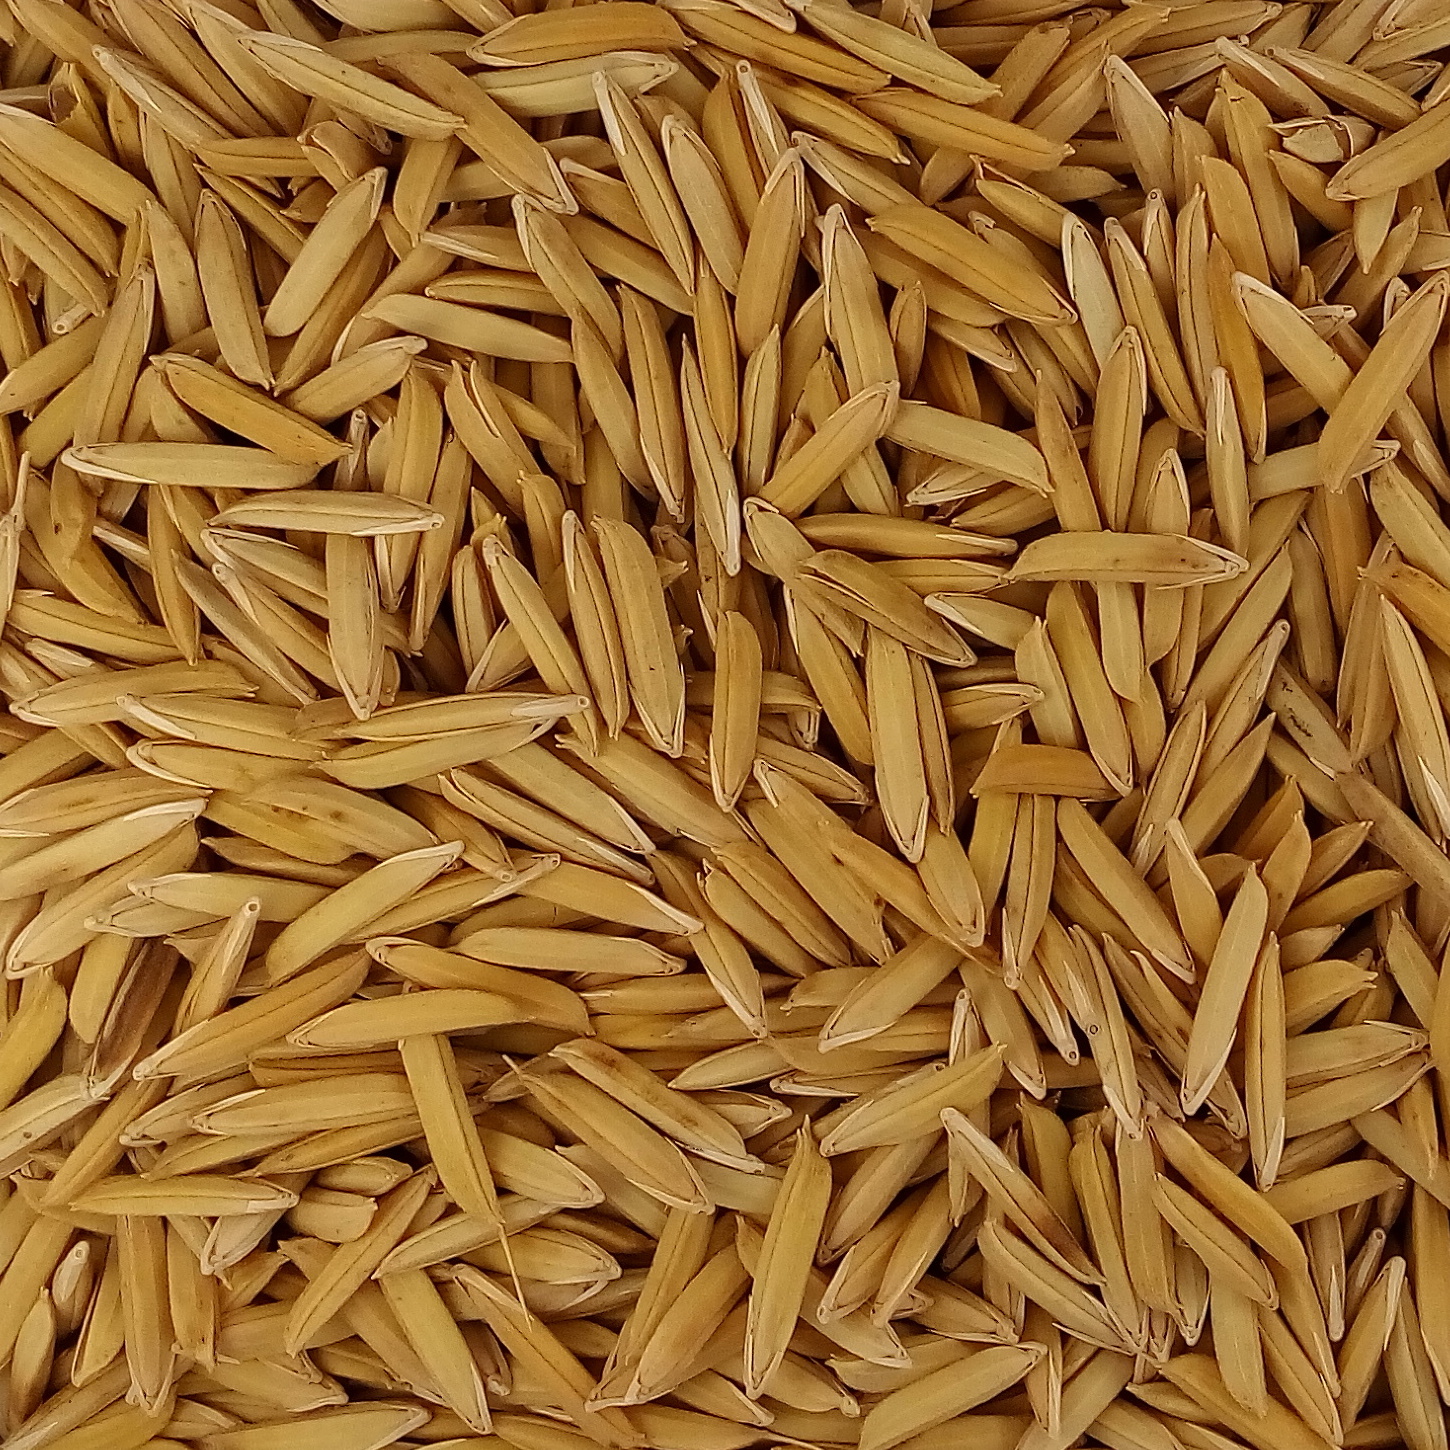
Rice seed variety: 1718